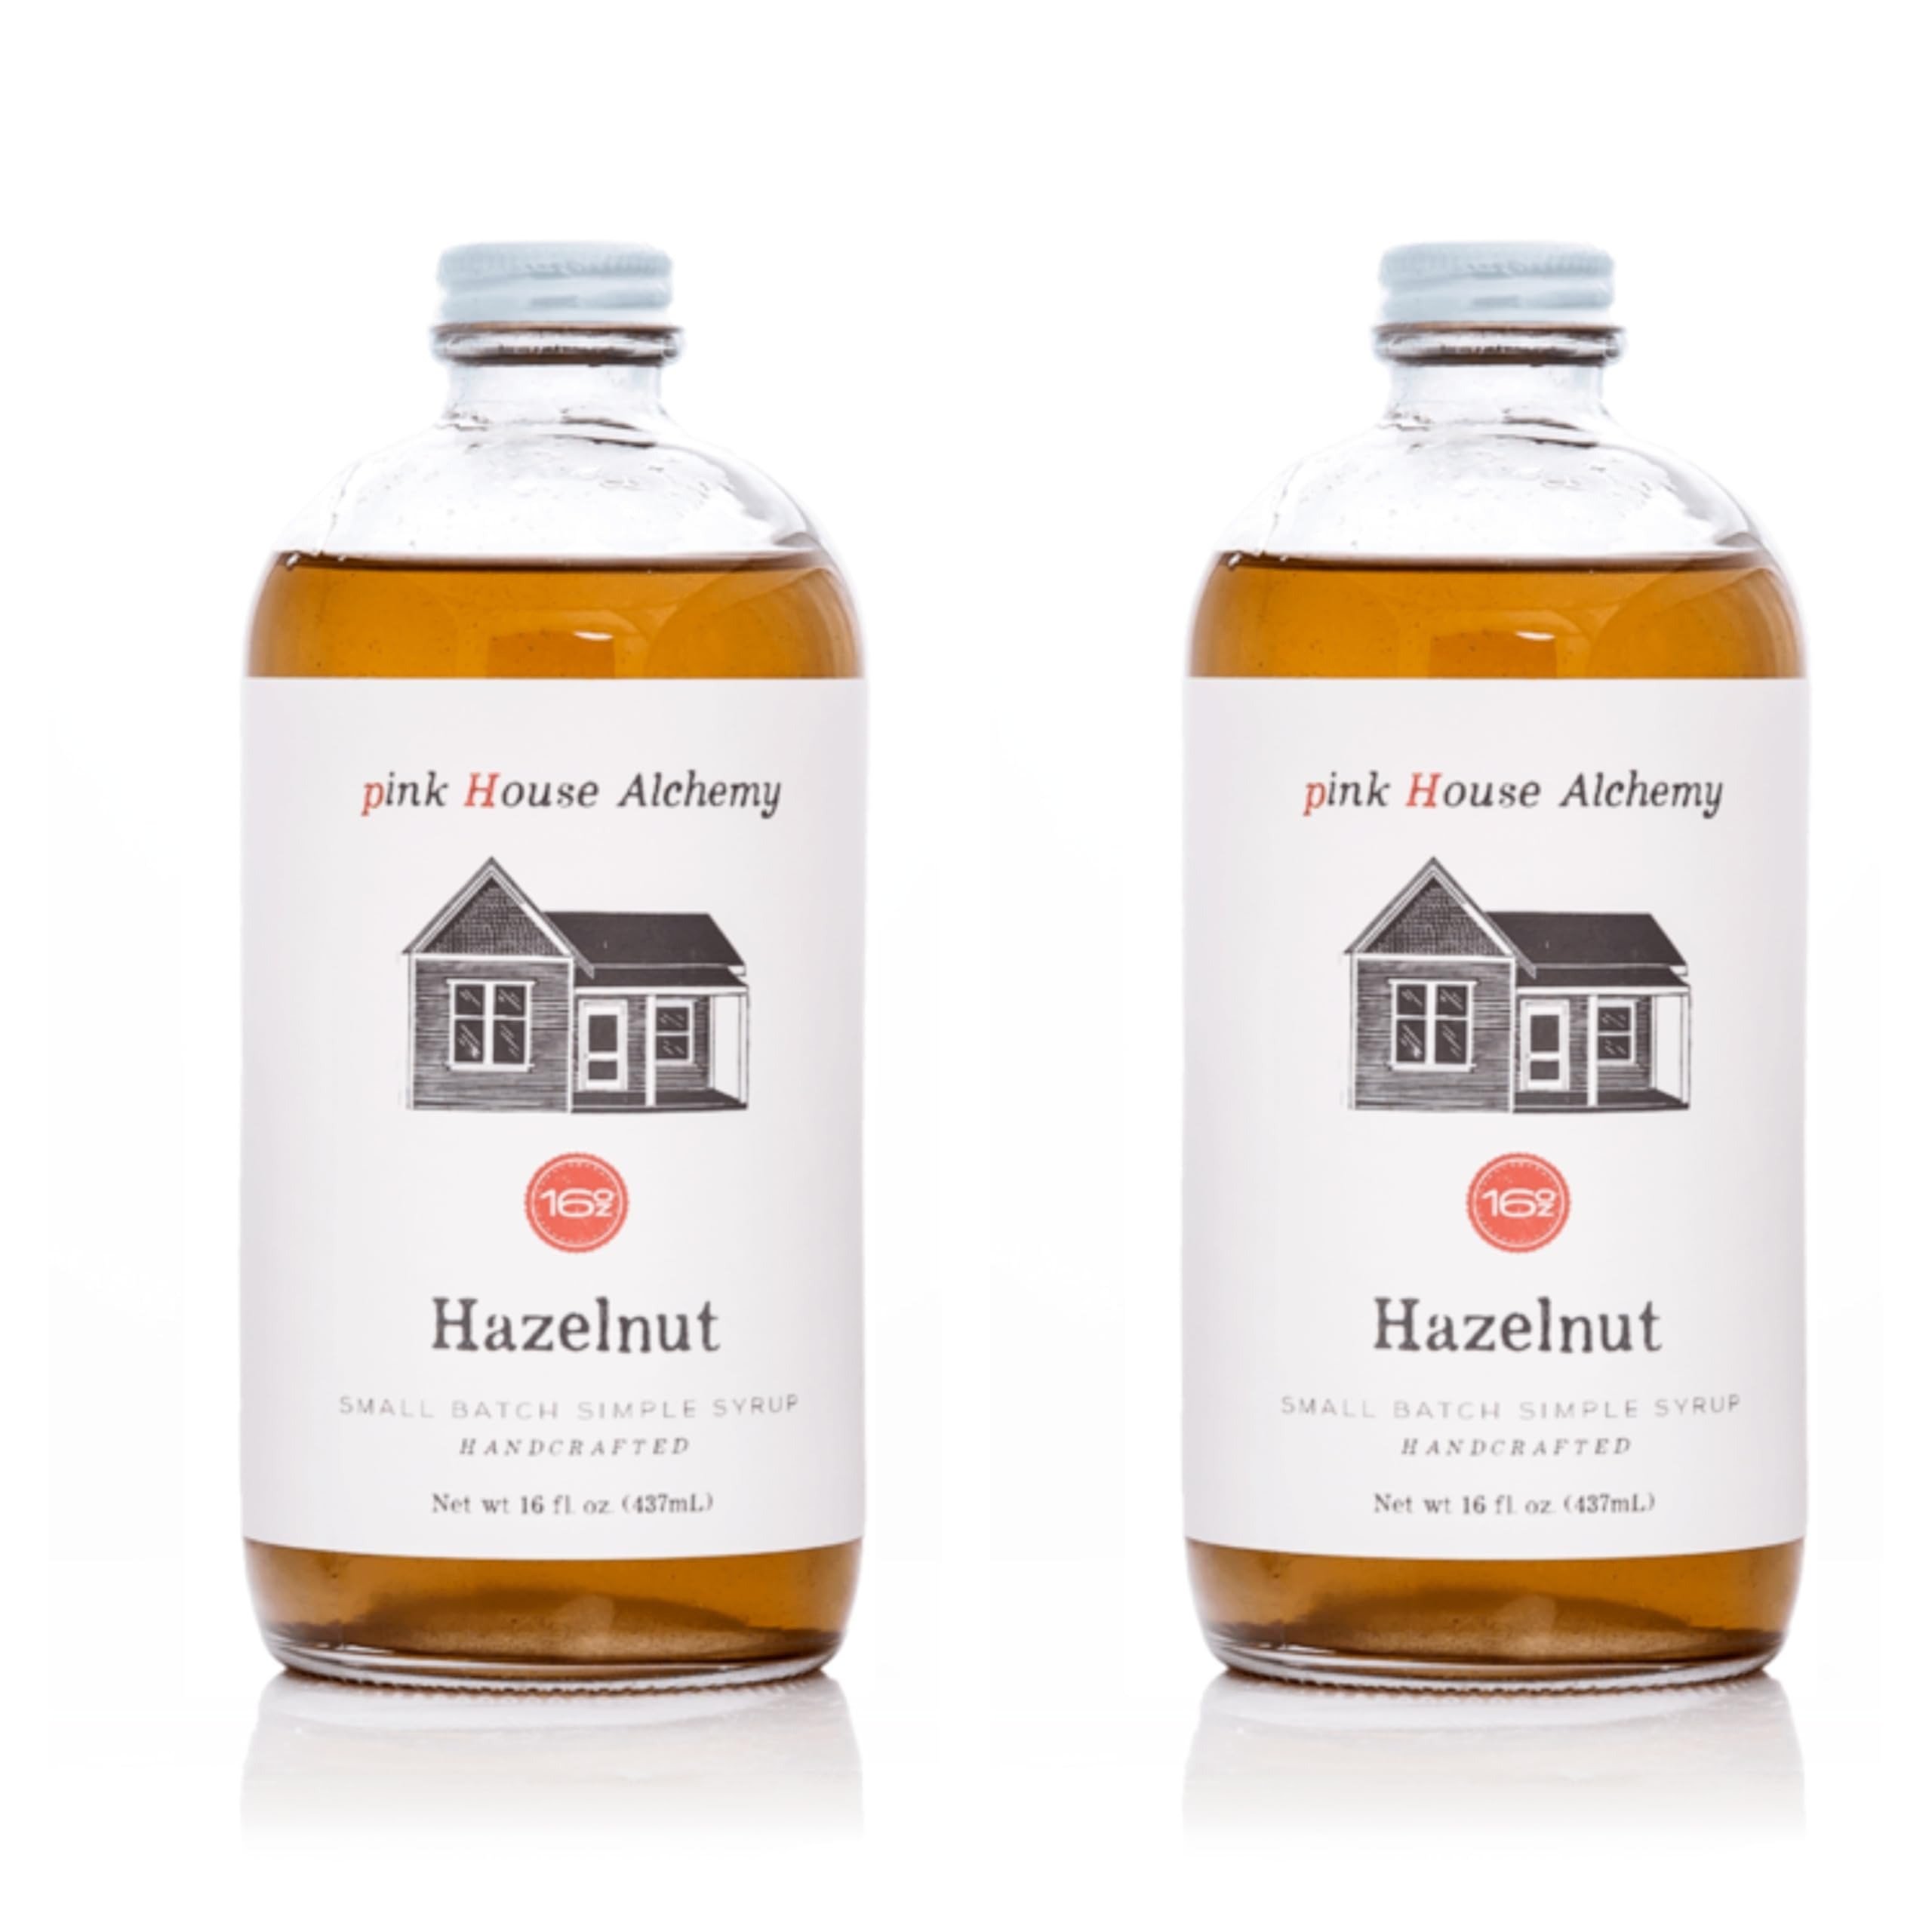
Item Name: Pink House Alchemy Hazelnut Simple Syrup - Pack of 2 16 OZ Bottle for Coffee, Cocktail, Mocktail and Non Alcoholic Drinks, All-Natural Non-GMO
Bullet Point 1: FLAVOR EXPLOSION AWAITS - Give your taste buds a wild ride with our Hazelnut Simple Syrup, made with 100% natural ingredients. Turn ordinary coffee into an extraordinary flavor fiesta that will leave you craving more!
Bullet Point 2: UNLEASH YOUR INNER CHEF - Elevate your culinary creations with our versatile Hazelnut Syrup. Drizzle it on breakfast favorites or use it as a secret ingredient in your dessert recipes. Get ready to leave your guests speechless and begging for your secret!
Bullet Point 3: COCKTAILS REDEFINED - Transform your favorite drinks with our Hazelnut Cocktail Syrup, the non-alcoholic game-changer that adds an extra dimension of excitement to your libations. Say cheers to new taste sensations! ADD TO YOUR CART now.
Bullet Point 4: PURE INDULGENCE, ZERO GUILT - Savor the magic of our Hazelnut Syrup, crafted with premium cane sugar, water, hazelnut extract, and lactic acid. No artificial flavors or additives, just pure, unadulterated deliciousness you can feel good about.
Bullet Point 5: REVOLUTIONIZE YOUR COFFEE GAME - Ignite your senses with our all-natural Hazelnut Simple Syrup, meticulously crafted to elevate your coffee experience. Indulge in the irresistible harmony of robust hazelnut flavor and luxurious aroma with every sip.
Value: 32.0
Unit: Fl Oz

Price: 38.99